FAW Group

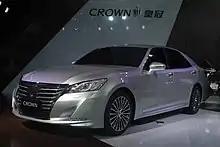
FAW Toyota Crown

FAW has at least 28 wholly owned subsidiaries and controlling shares in 18 partially owned subsidiaries. These include the wholly owned subsidiaries FAW Jiefang Truck Co Ltd and FAW Bus and Coach Co Ltd, and the publicly traded FAW Car Co Ltd, Tianjin FAW Xiali Automobile Co Ltd, and Changchun FAWAY Automobile Components Co Ltd.